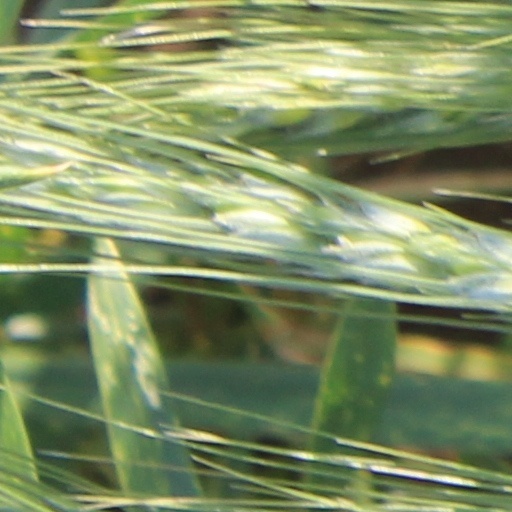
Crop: wheat